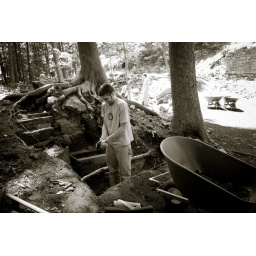
Seth standing in one of the foundry walls where the archway (entrance way) stood.